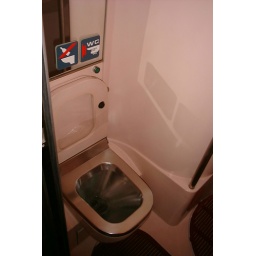
WC in Elipsos sleeping car